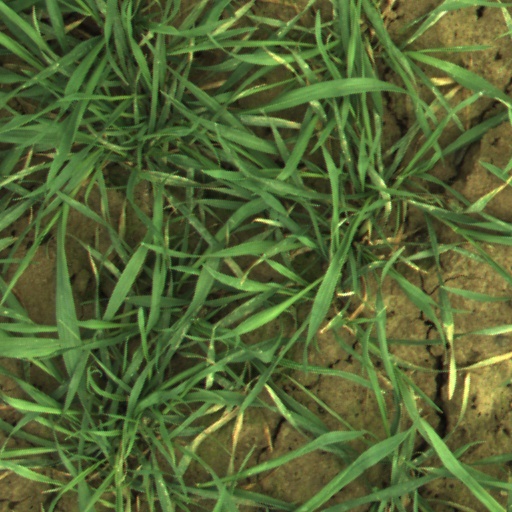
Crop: wheat